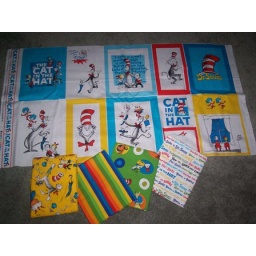
cat in the hat fabric